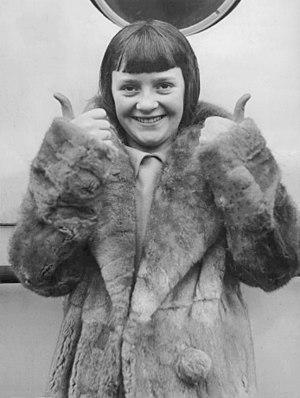
Megan Taylor, est une patineuse artistique britannique. Elle a été championne du monde en 1938 et 1939.